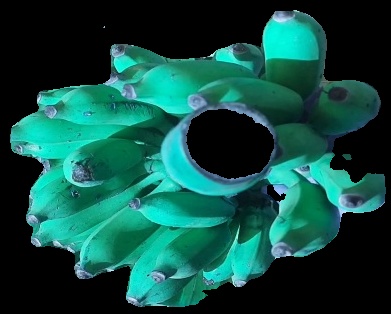
Variety: elakki-bale
Grade: grade3